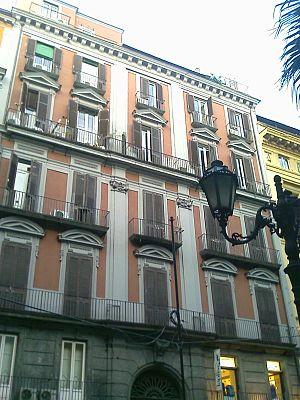
Le Palazzo Barbaja est un palais situé sur la Via Toledo dans la ville de Naples.